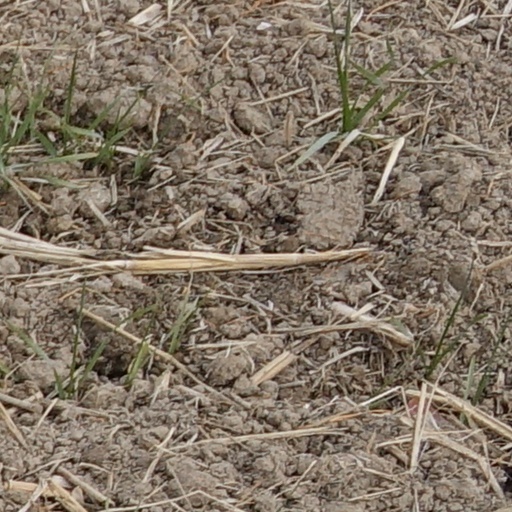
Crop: wheat